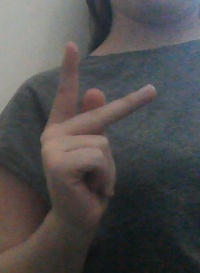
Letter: dha